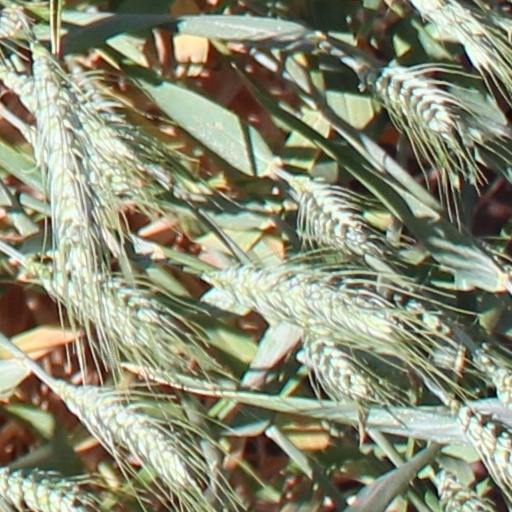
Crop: wheat